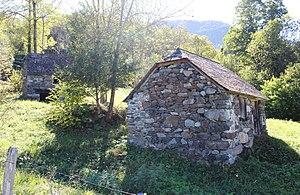
Moulin d'Artalens-Souin (Hautes-Pyrénées)
Artalens-Souin est une commune française située dans le département des Hautes-Pyrénées, en région Occitanie.
Cet article répertorie les moulins à eau existants dans le département français des Hautes-Pyrénées.